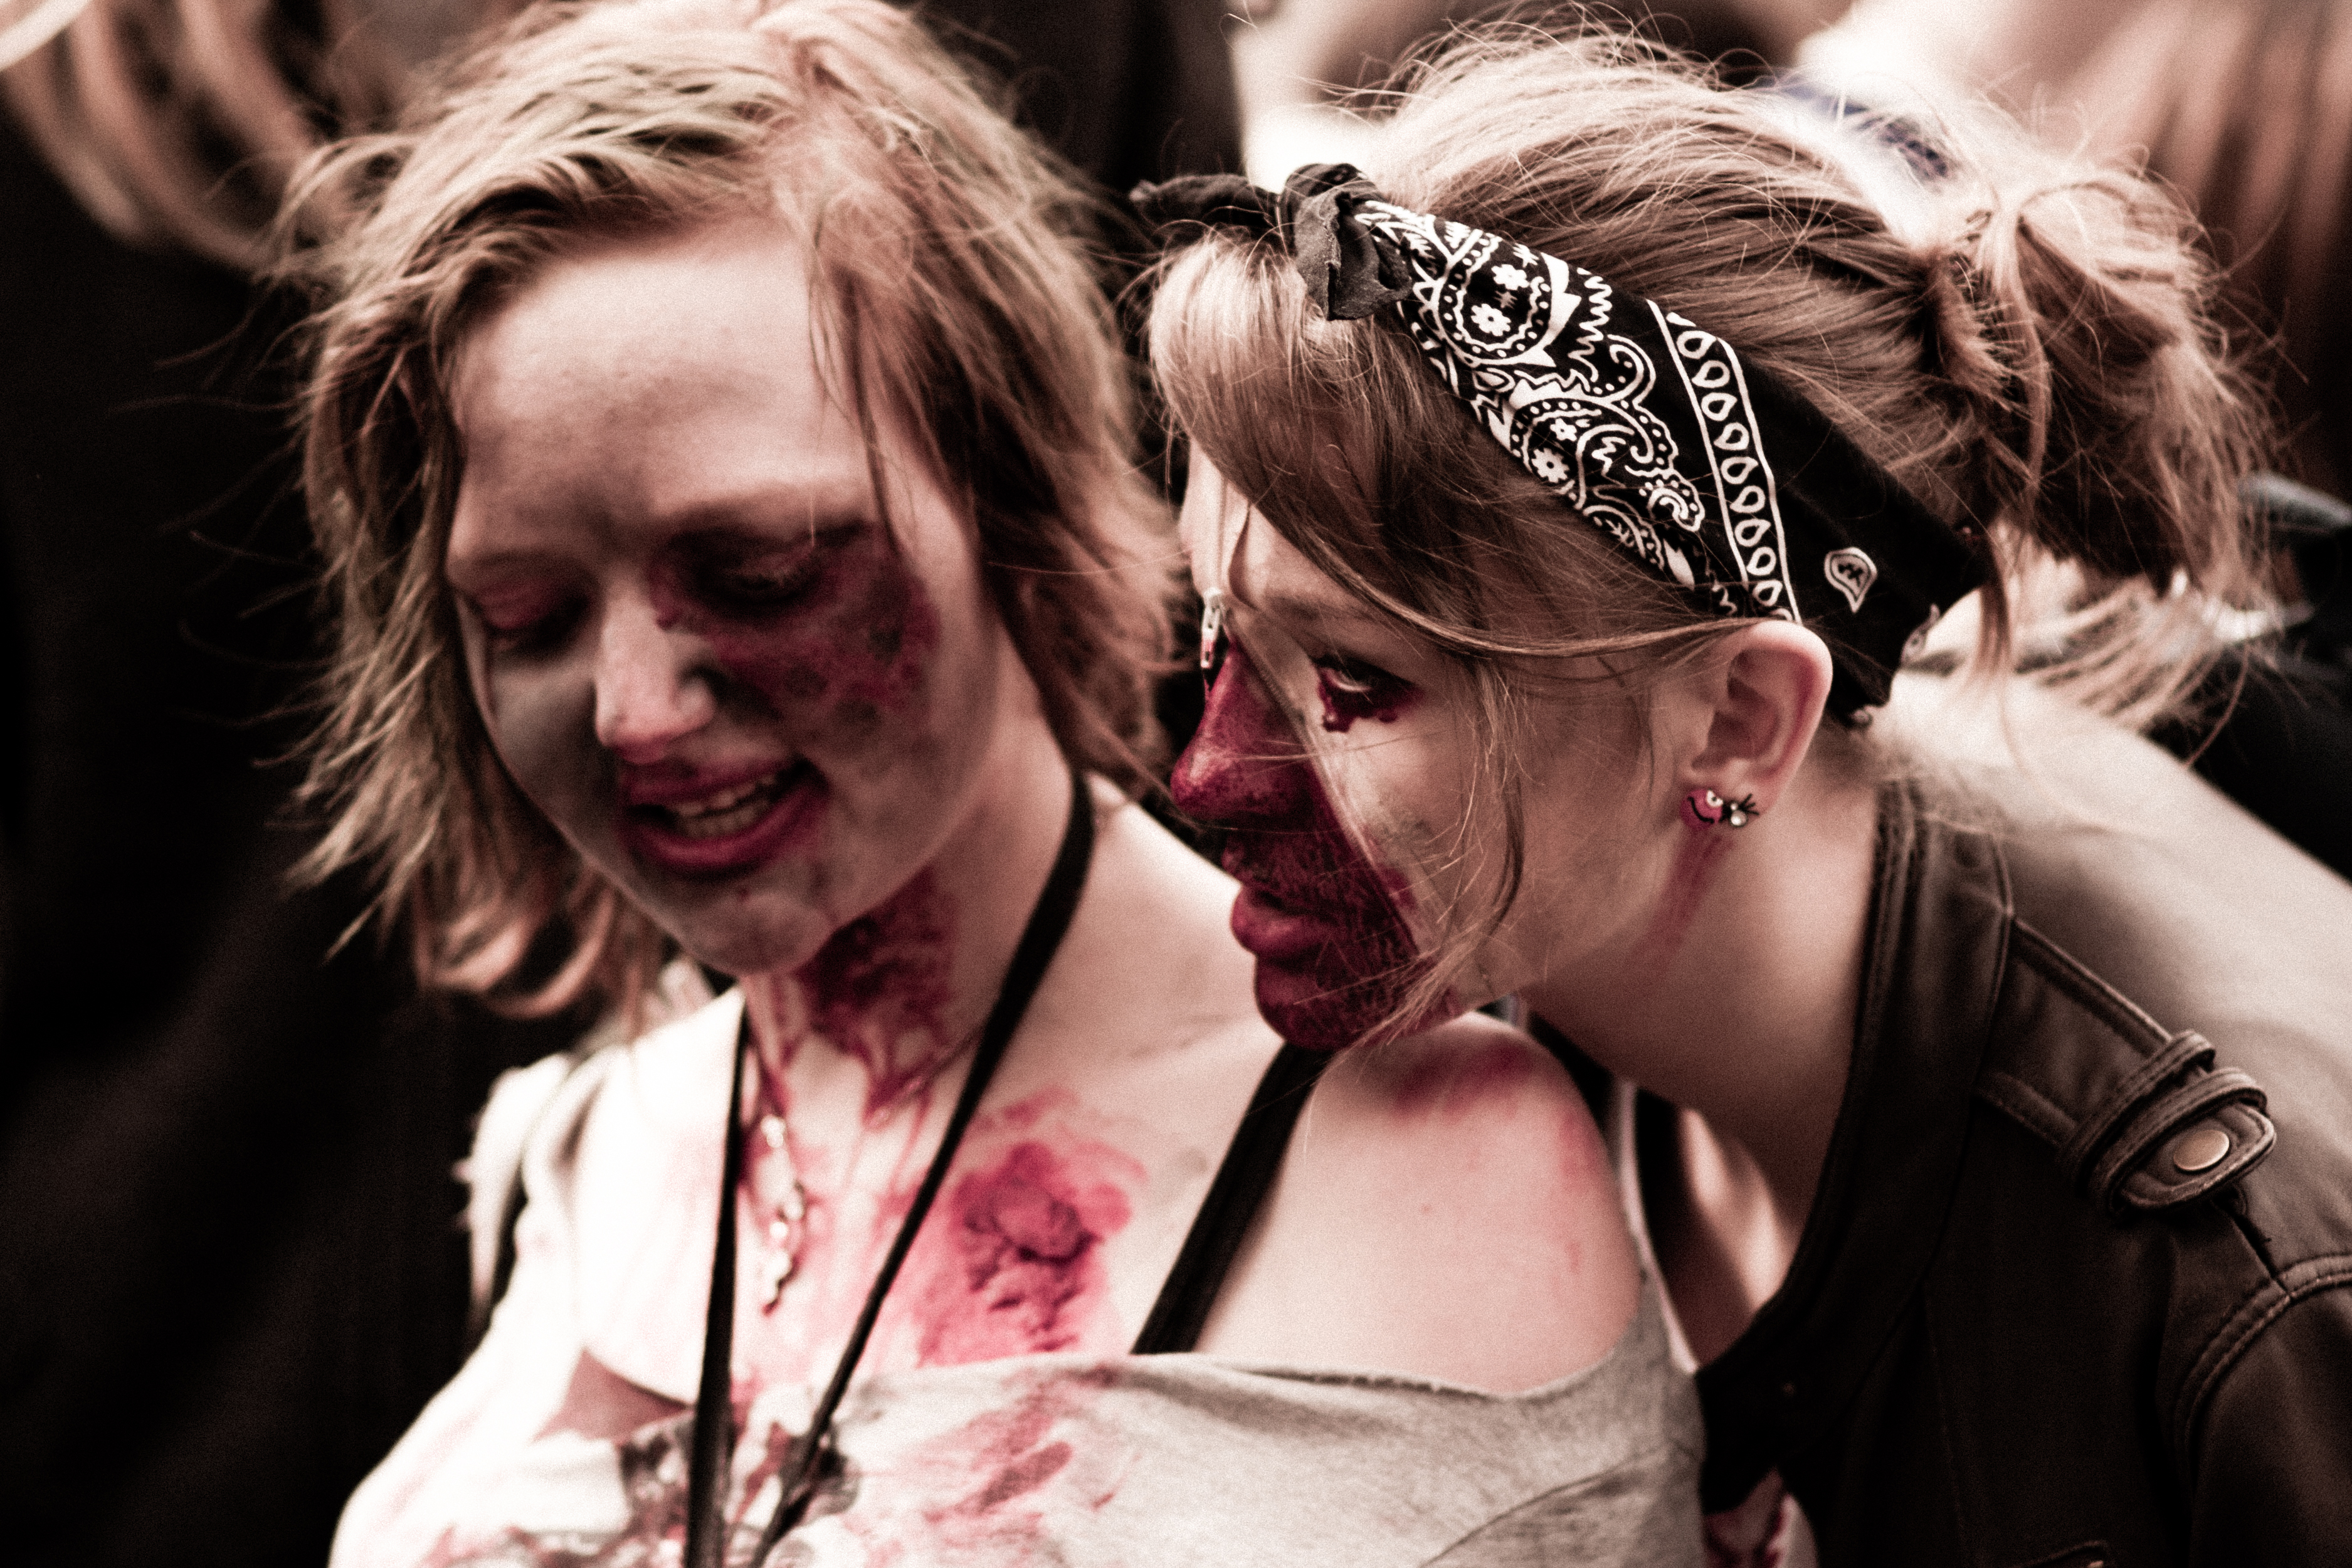
person, photography, film, portrait, model, fashion, lady, parade, festival, brussels, 2012, fantastic, zombie, bifff, internationnal, zombieday, glasses, beauty, interaction, portrait photography